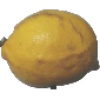
Label: Lemon 1